Henry Clay Furnace

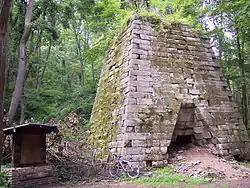

Henry Clay Furnace is an historic iron furnace located in Cooper's Rock State Forest near Cheat Neck, Monongalia County, West Virginia. It was built between 1834 and 1836 by Leonard Lamb. It is a 30-foot square, 30 feet high stone structure in the shape of a truncated pyramid. It was the first steam-powered blast furnace to be built in Western Virginia and had a capacity to produce 4 tons of pig iron per day. In 1839 it was sold to the Ellicott Brothers, who also purchased the Jackson Ironworks at the same time. They made significant improvements, such as connecting it via tram lines to their ironworks at Ices Ferry. It supported a community of approximately 100 people (some sources say as many as 500 people with 100 dwellings). The small settlement included a school, store and a church. No structures apart from the furnace exist today. It is believed to have ceased production in 1847-48 when the Ellicott's business failed. The furnace may have continued to operate until 1868 when all the Cheat River iron works ceased production. It is among the ten or more abandoned iron furnaces still existing in northern West Virginia.